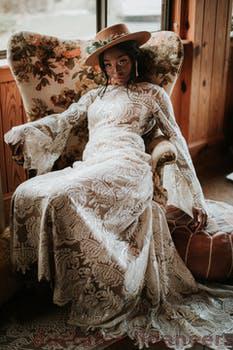
Label: Watermark